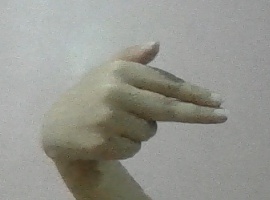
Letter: ghain